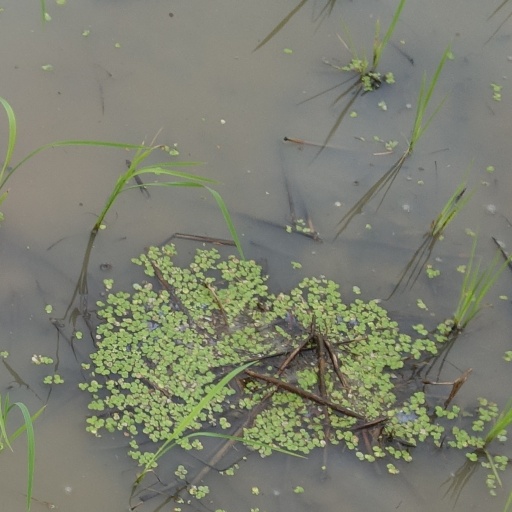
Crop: rice